Sarah Herring Sorin

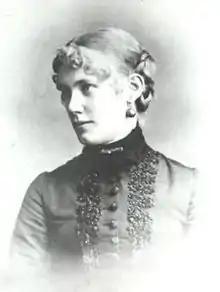

Sarah Herring Sorin (January 15, 1861 – April 30, 1914) was Arizona's first woman attorney and the first woman to try a case in front of the United States Supreme Court unassisted by a male attorney. Sorin practiced law with her father William Herring in the firm "Herring & Sorin" initially in Tombstone, Arizona, and later in Tucson. After her father's death, Sorin moved to Globe, Arizona, where she became the attorney for the Old Dominion Copper Company and United Globe Mines. Sarah Sorin is a member of the Arizona Women's Hall of Fame.